Timothy Sullivan

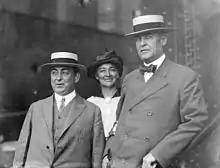
Larry Mulligan and Tim Sullivan (right)

He was born in the slum of Five Points to Daniel O. Sullivan, who emigrated from County Kerry, Ireland, and his wife, Catherine Connelly (or Conley), from Kenmare, County Kerry. His father, a Union veteran of the American Civil War, died of typhus in October 1867 at age thirty-six, leaving his wife to care for their four children. Three years later, Catherine Sullivan married an alcoholic laborer of Irish descent named Lawrence Mulligan and had six children by him.